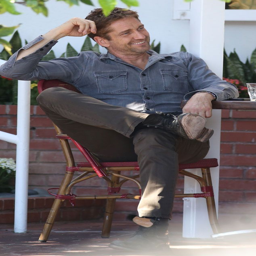
is there any man in the world better looking than person ? i think not !